Hari Bansha Acharya

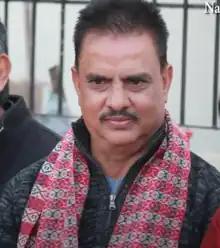
Acharya in 2018

Hari Bansha Acharya is a Nepalese actor, comedian, director, singer and writer. He is known for his method acting. He is one half of the comedy duo MaHa Jodi along with fellow artist Madan Krishna Shrestha. He is known for his performance as Arjun in the 1997 patriotic drama film "Balidaan". His performance in the series Madan Bahadur Hari Bahadur as "Hari Bahadur" is well recognized. He also wrote and performed in the film "Shatru Gatey".